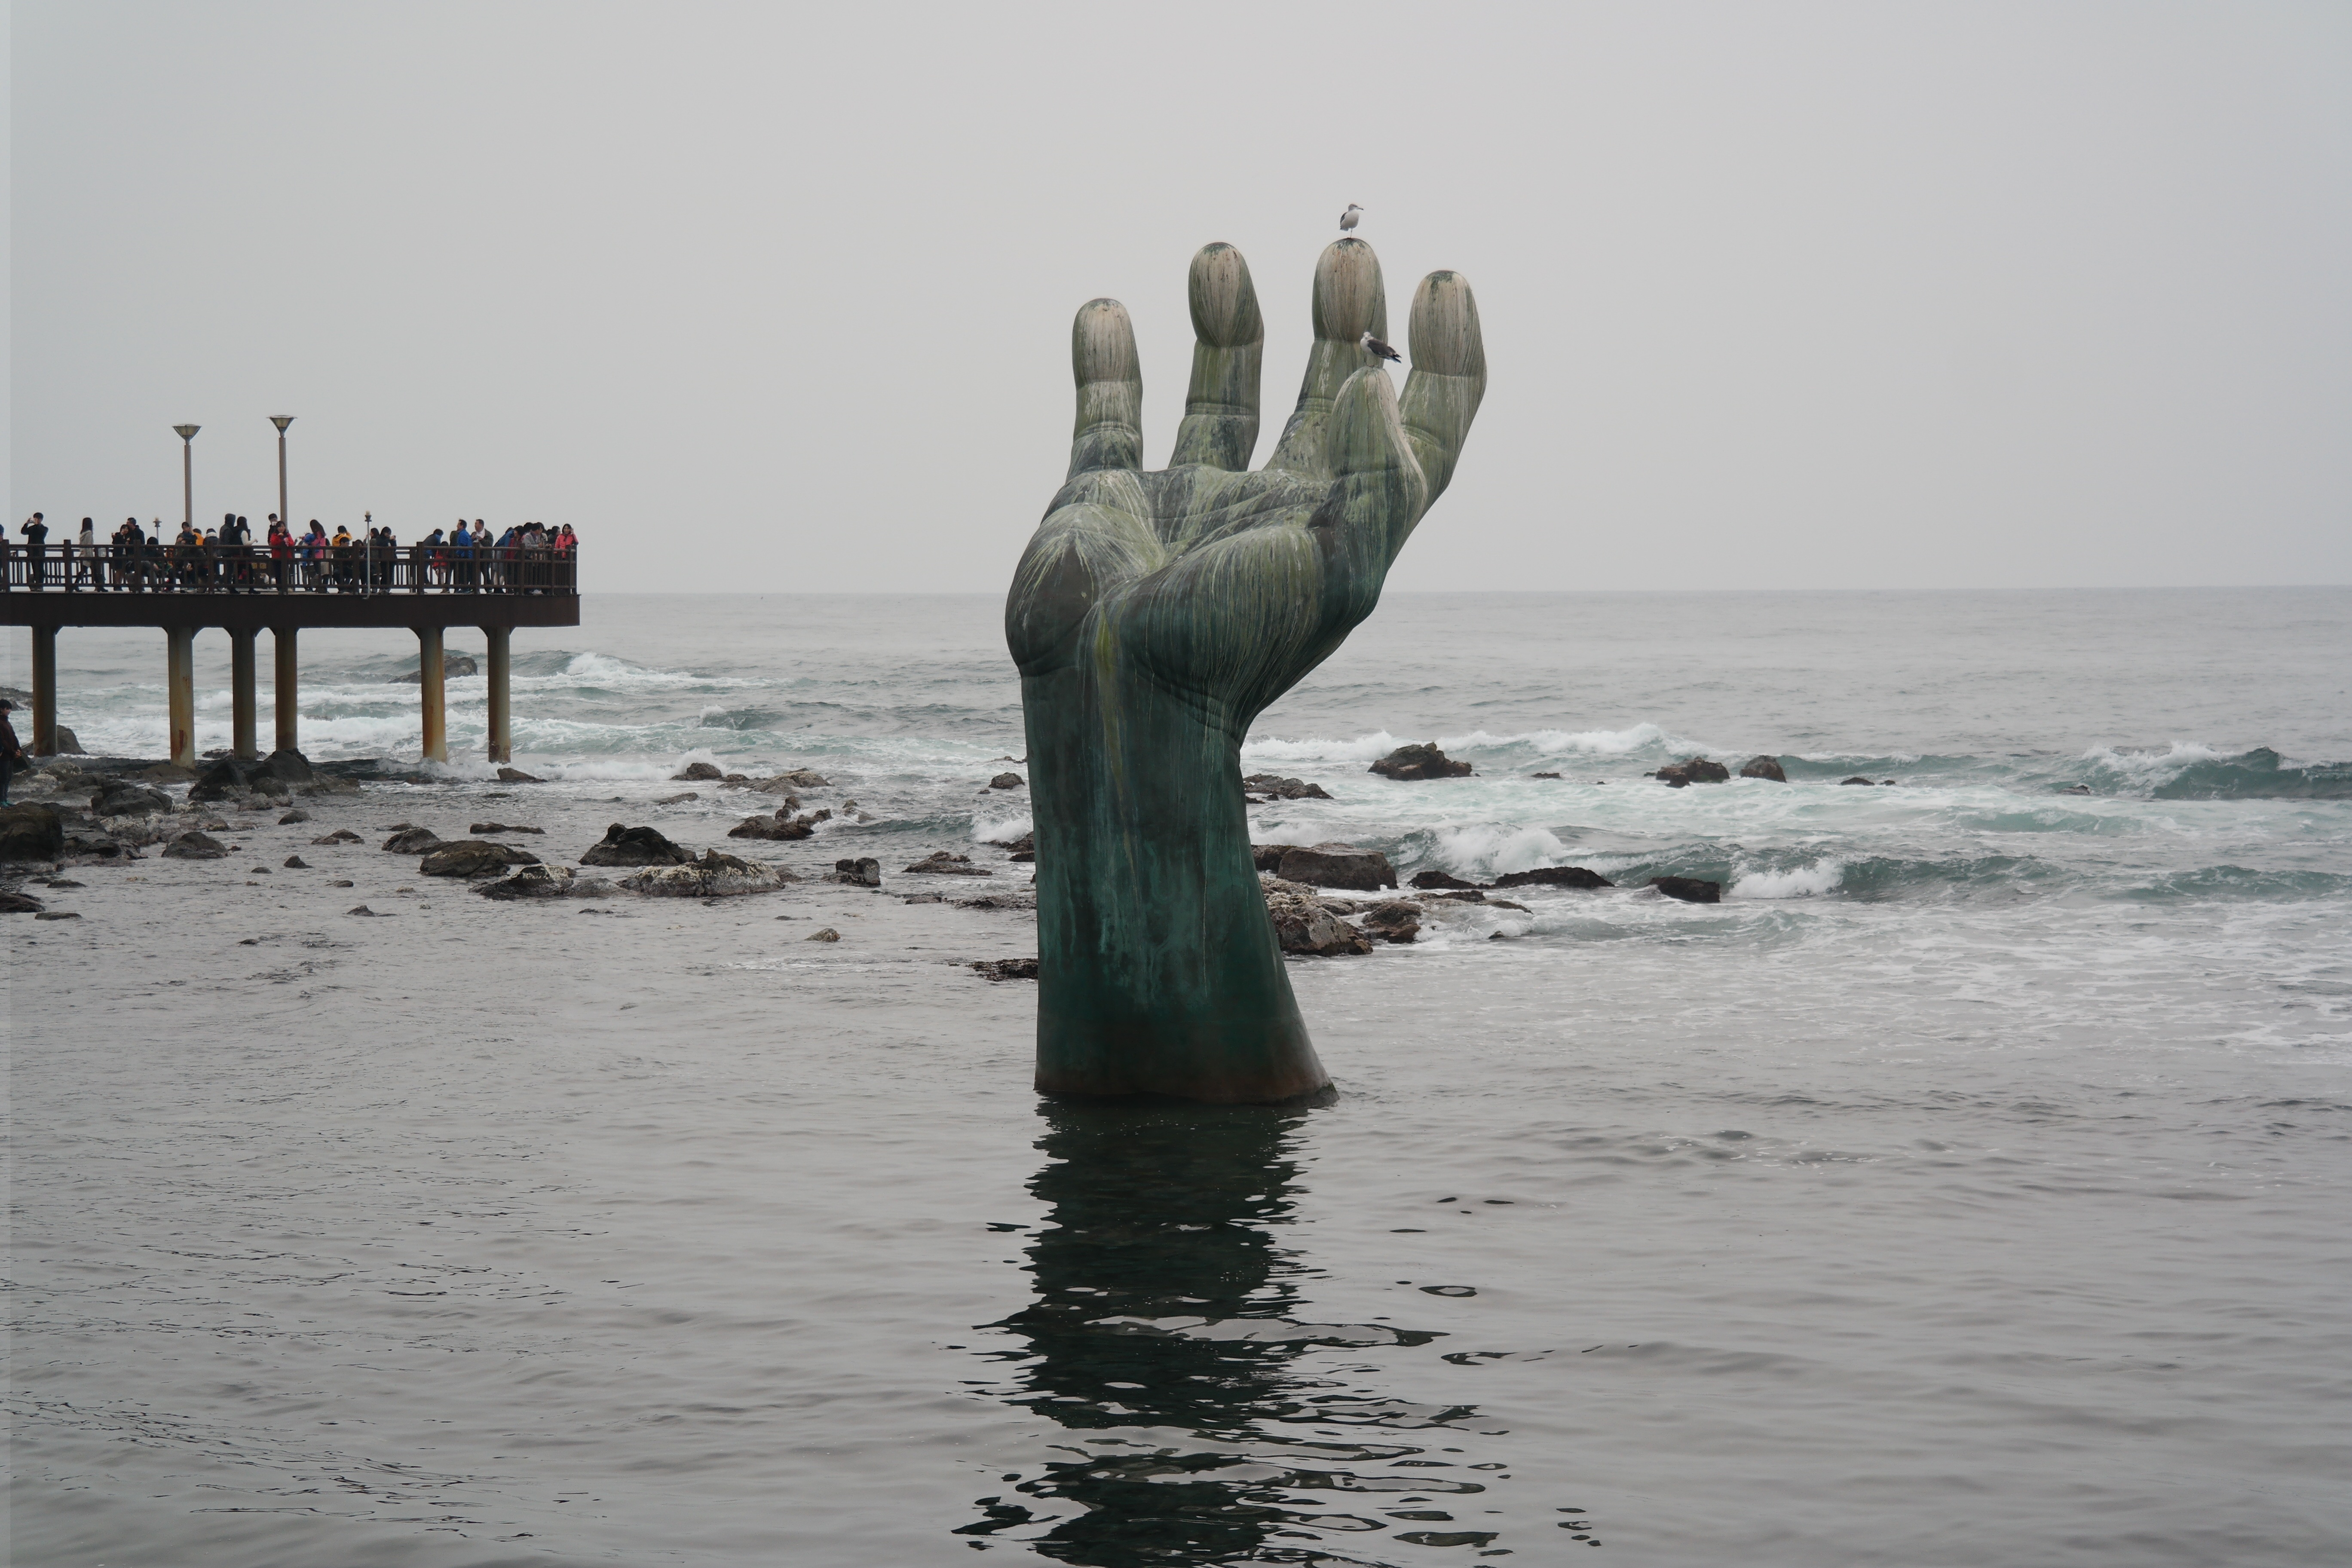
beach, sea, coast, water, rock, ocean, horizon, morning, shore, wave, vacation, bay, body of water, pohang, wind wave, hands statue